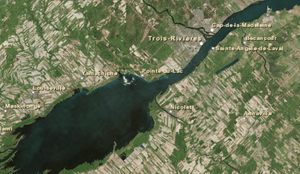
Trois-Rivières (Québec, Canada)
La région métropolitaine de Trois-Rivières est une entité géostatistique définie par Statistique Canada qui est formé de la ville de Trois-Rivières et des municipalités environnantes partageant un lien élevé au niveau du travail. Il ne s'agit pas d'une entité administrative, l'administration régionale étant partagée par 7 municipalités régionales de comté dans deux régions administratives du Québec.
Trois-Rivières est une ville canadienne située au Québec, à l'embouchure de la rivière Saint-Maurice. Elle se trouve sur la rive-nord du fleuve Saint-Laurent, à mi-chemin entre Québec et Montréal. Avec ses 134 413 habitants au dernier recensement en 2016, elle est la ville la plus peuplée de la région administrative de la Mauricie ce qui en fait la capitale régionale. Fondée en 1634, elle est la deuxième plus ancienne ville du Québec. En 2009, la ville de Trois-Rivières est désignée capitale culturelle du Canada.